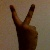
The image shows a hand gesture representing the number 2 in Indian Sign Language.